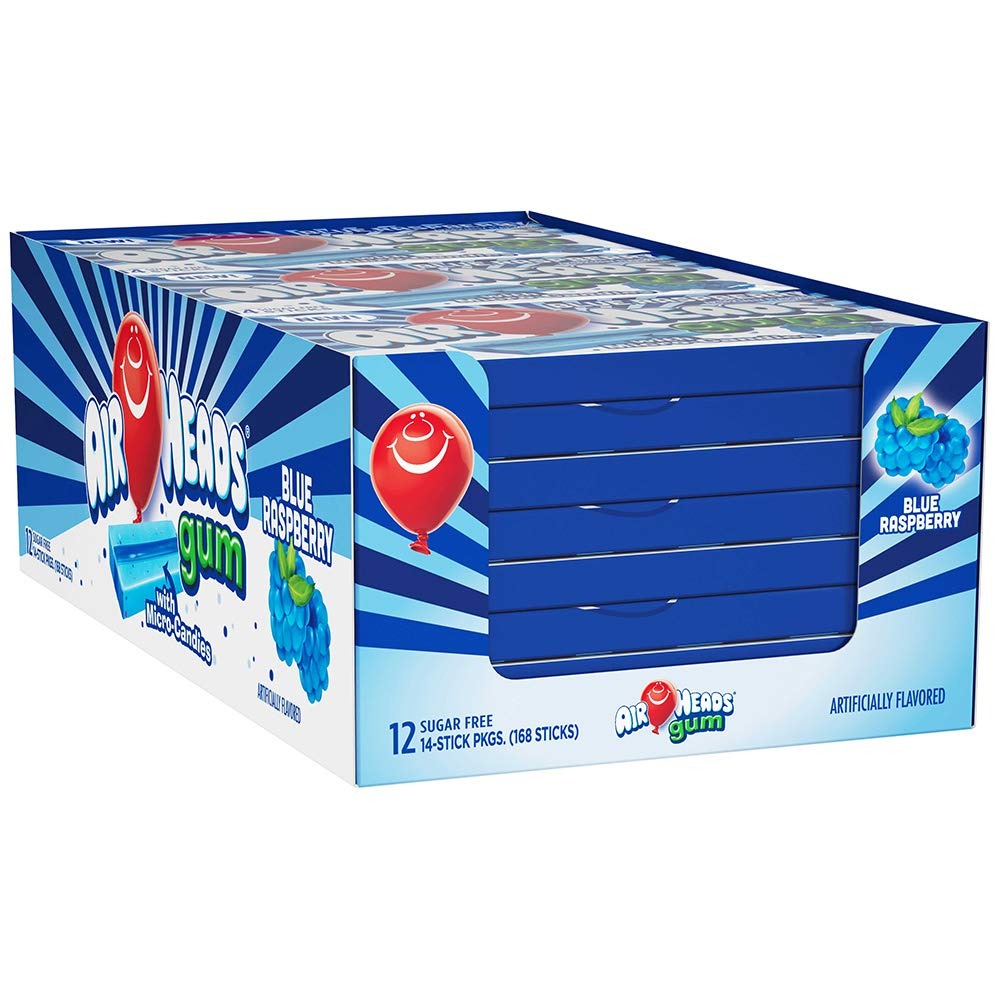
Item Name: Airheads Blue Raspberry Sugar Free Gum Sticks, 14 pieces per pack -- 144 per case.
Value: 144.0
Unit: Count

Price: 23.89